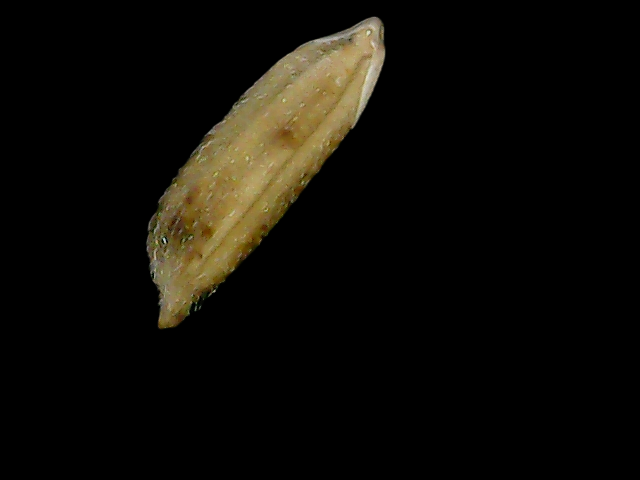
Rice variety: Bd49